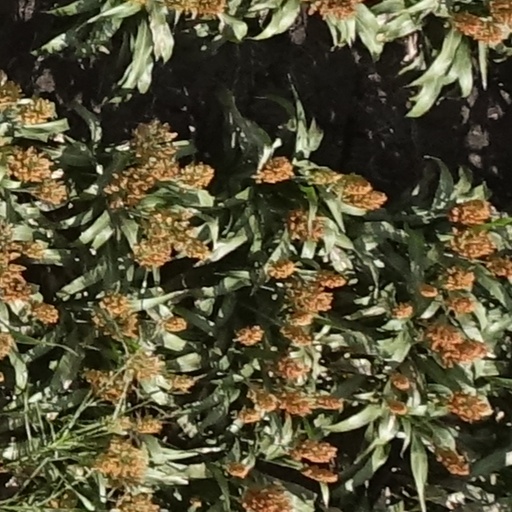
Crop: sorghum